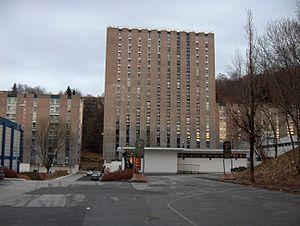
La Résidence universitaire de Fantoft est la plus grande résidence universitaire de Bergen et une des plus grandes de Norvège. Elle se trouve dans le village de Fantoft, au sud du centre, dans la vallée de Bergen.